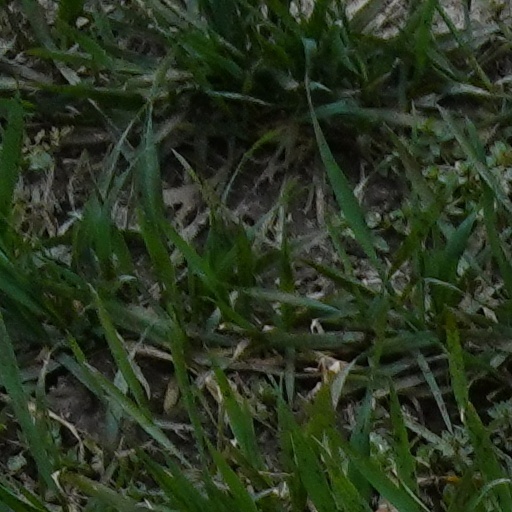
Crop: wheat